Farnsworth–Munsell 100 hue test

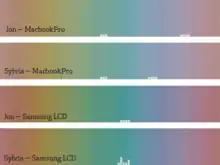
Error by display

Combined with ambient illumination of the scene, several other factors are also integral for testing environment standardization. Calculated screen gamma is a significant factor. As gamma changes for the display, the representation of color, contrast and saturation are affected proportional to the magnitude of the change of the gamma curve. CIE recommends a gamma value of 2.2 as it is the current display manufacturing standard. A proper, professional grade screen calibration is required in order for concretely accurate test information. Several companies manufacture portable display calibration tools. Tools such as these take into account the type of screen and the screen’s primary illumination source.